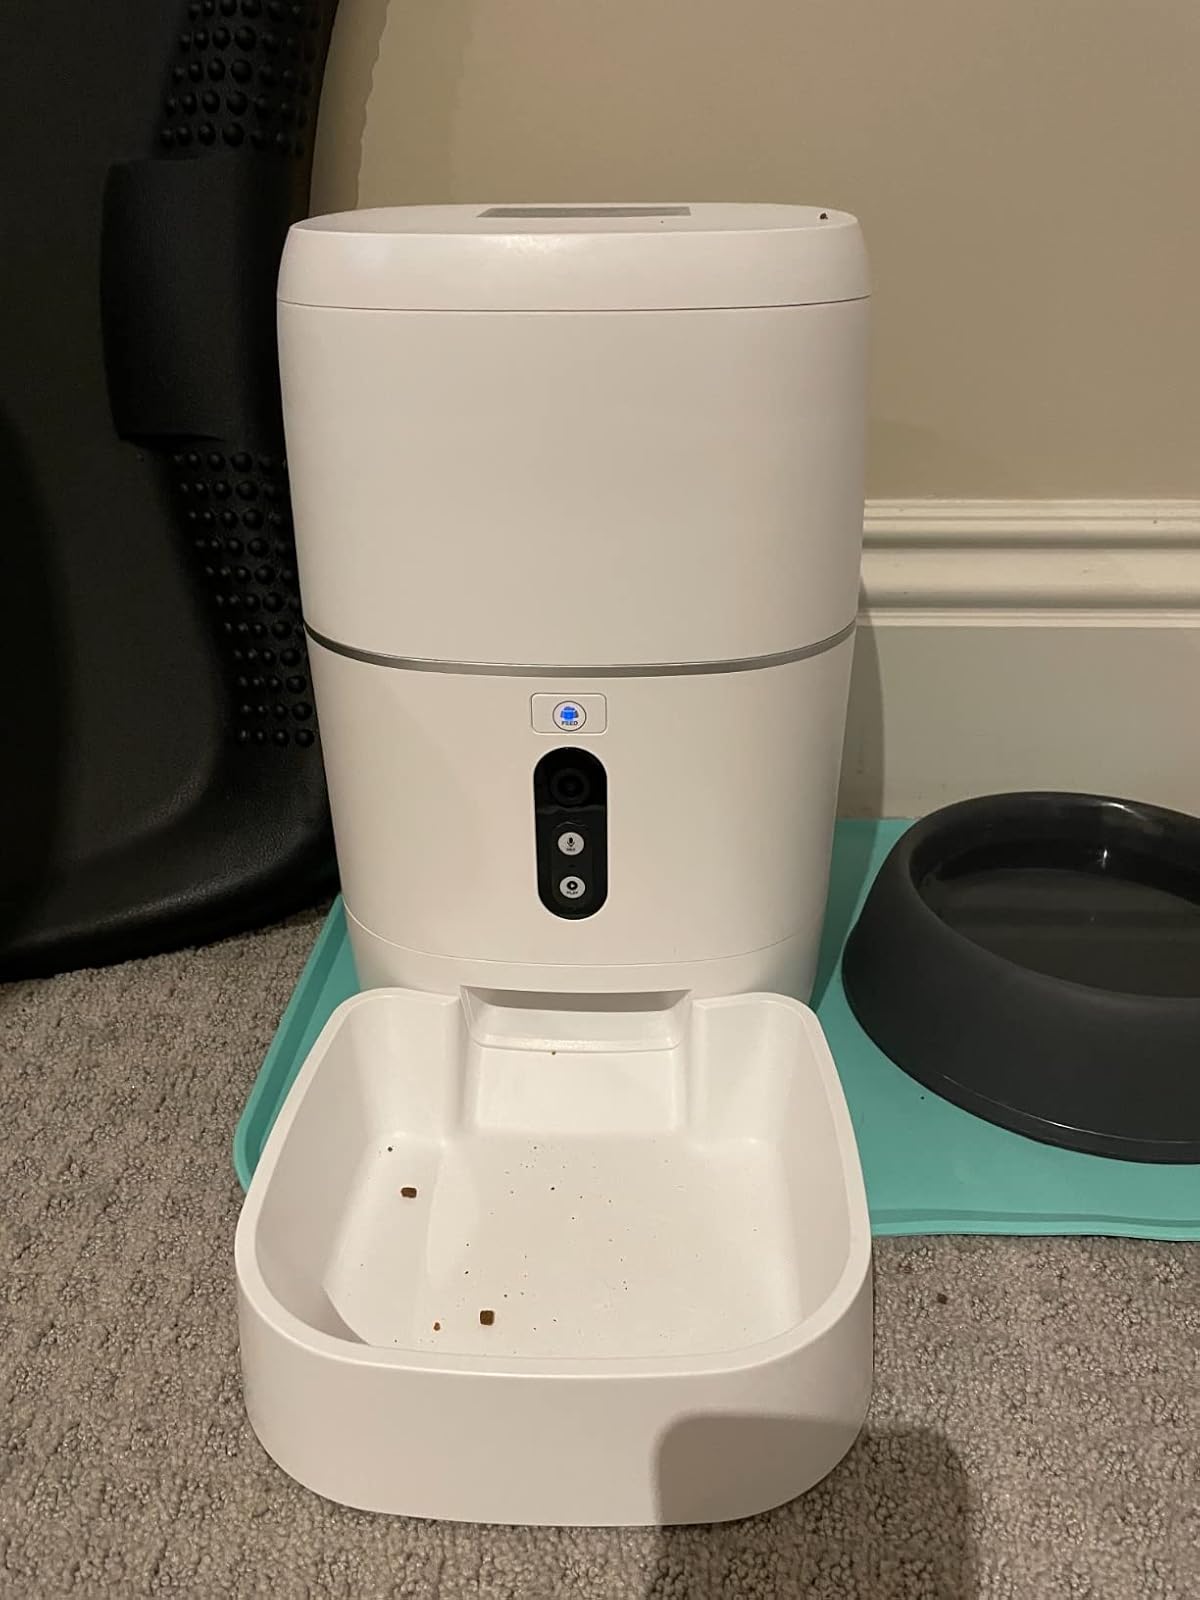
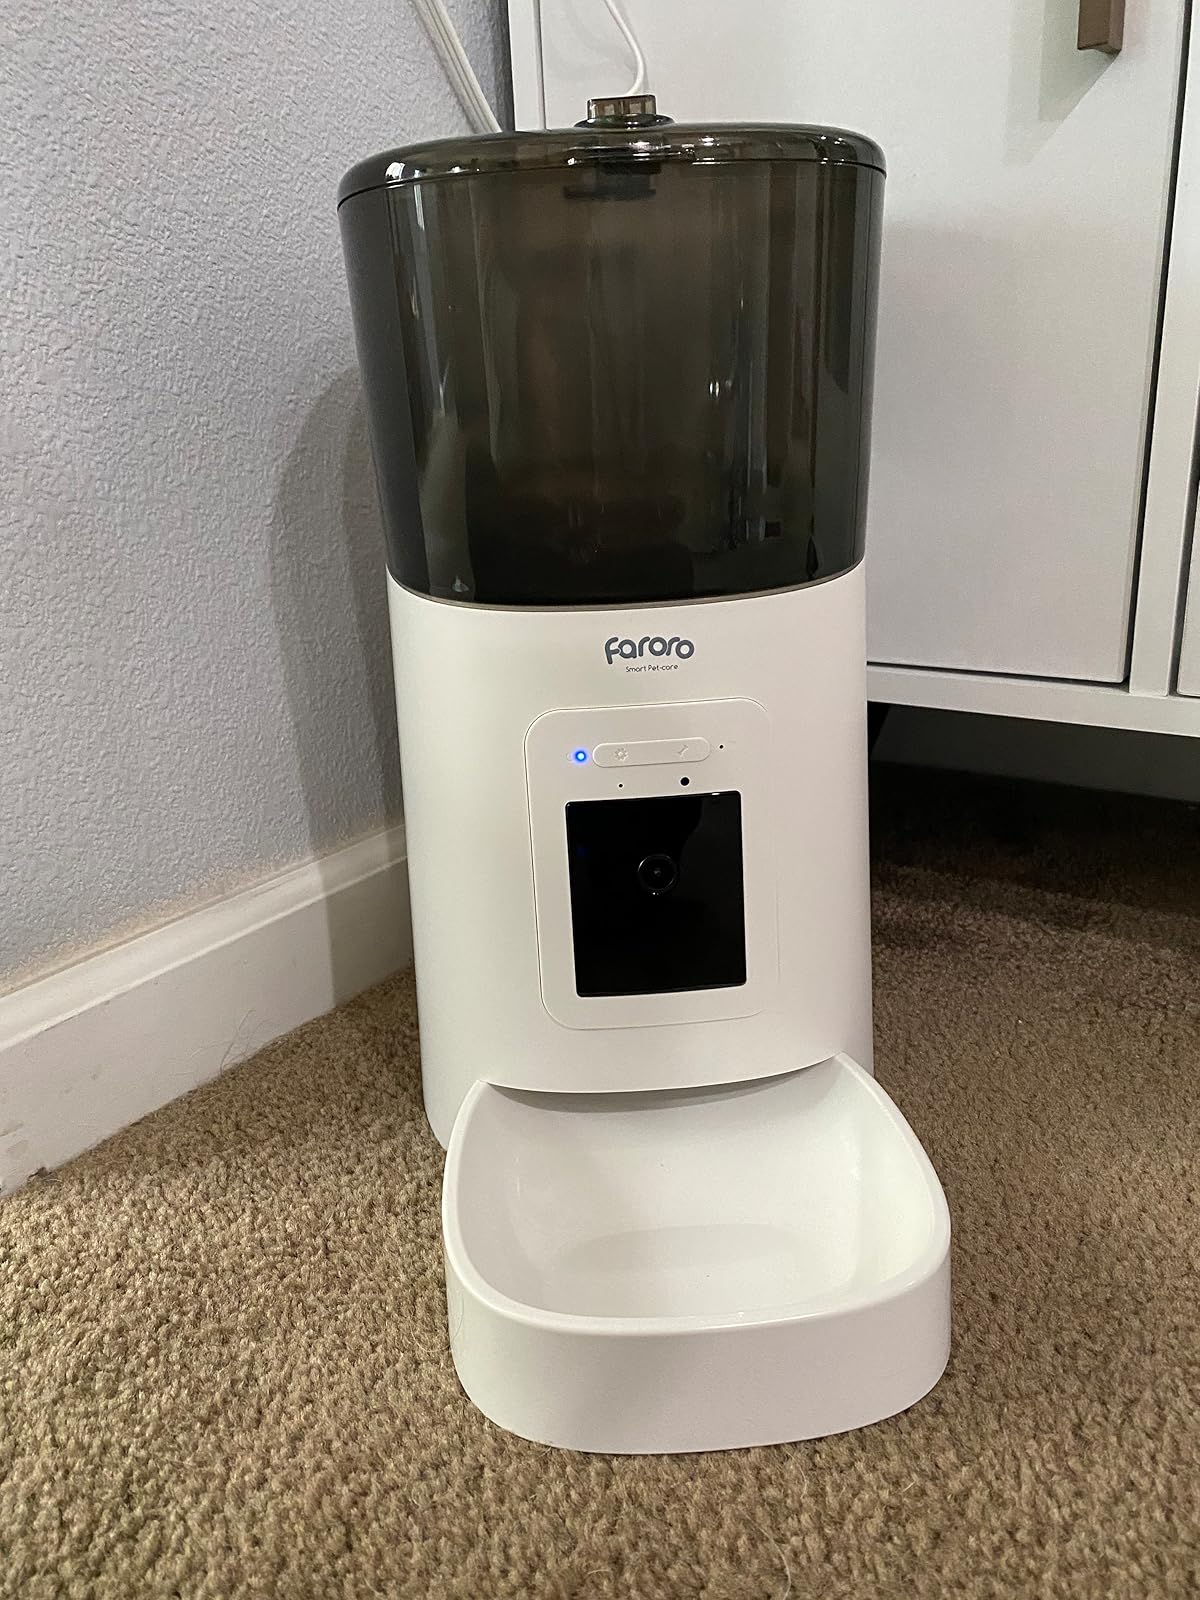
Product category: items_feeder
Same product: no